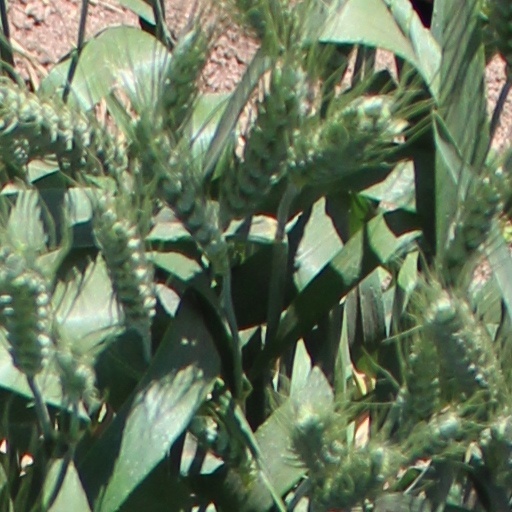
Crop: wheat